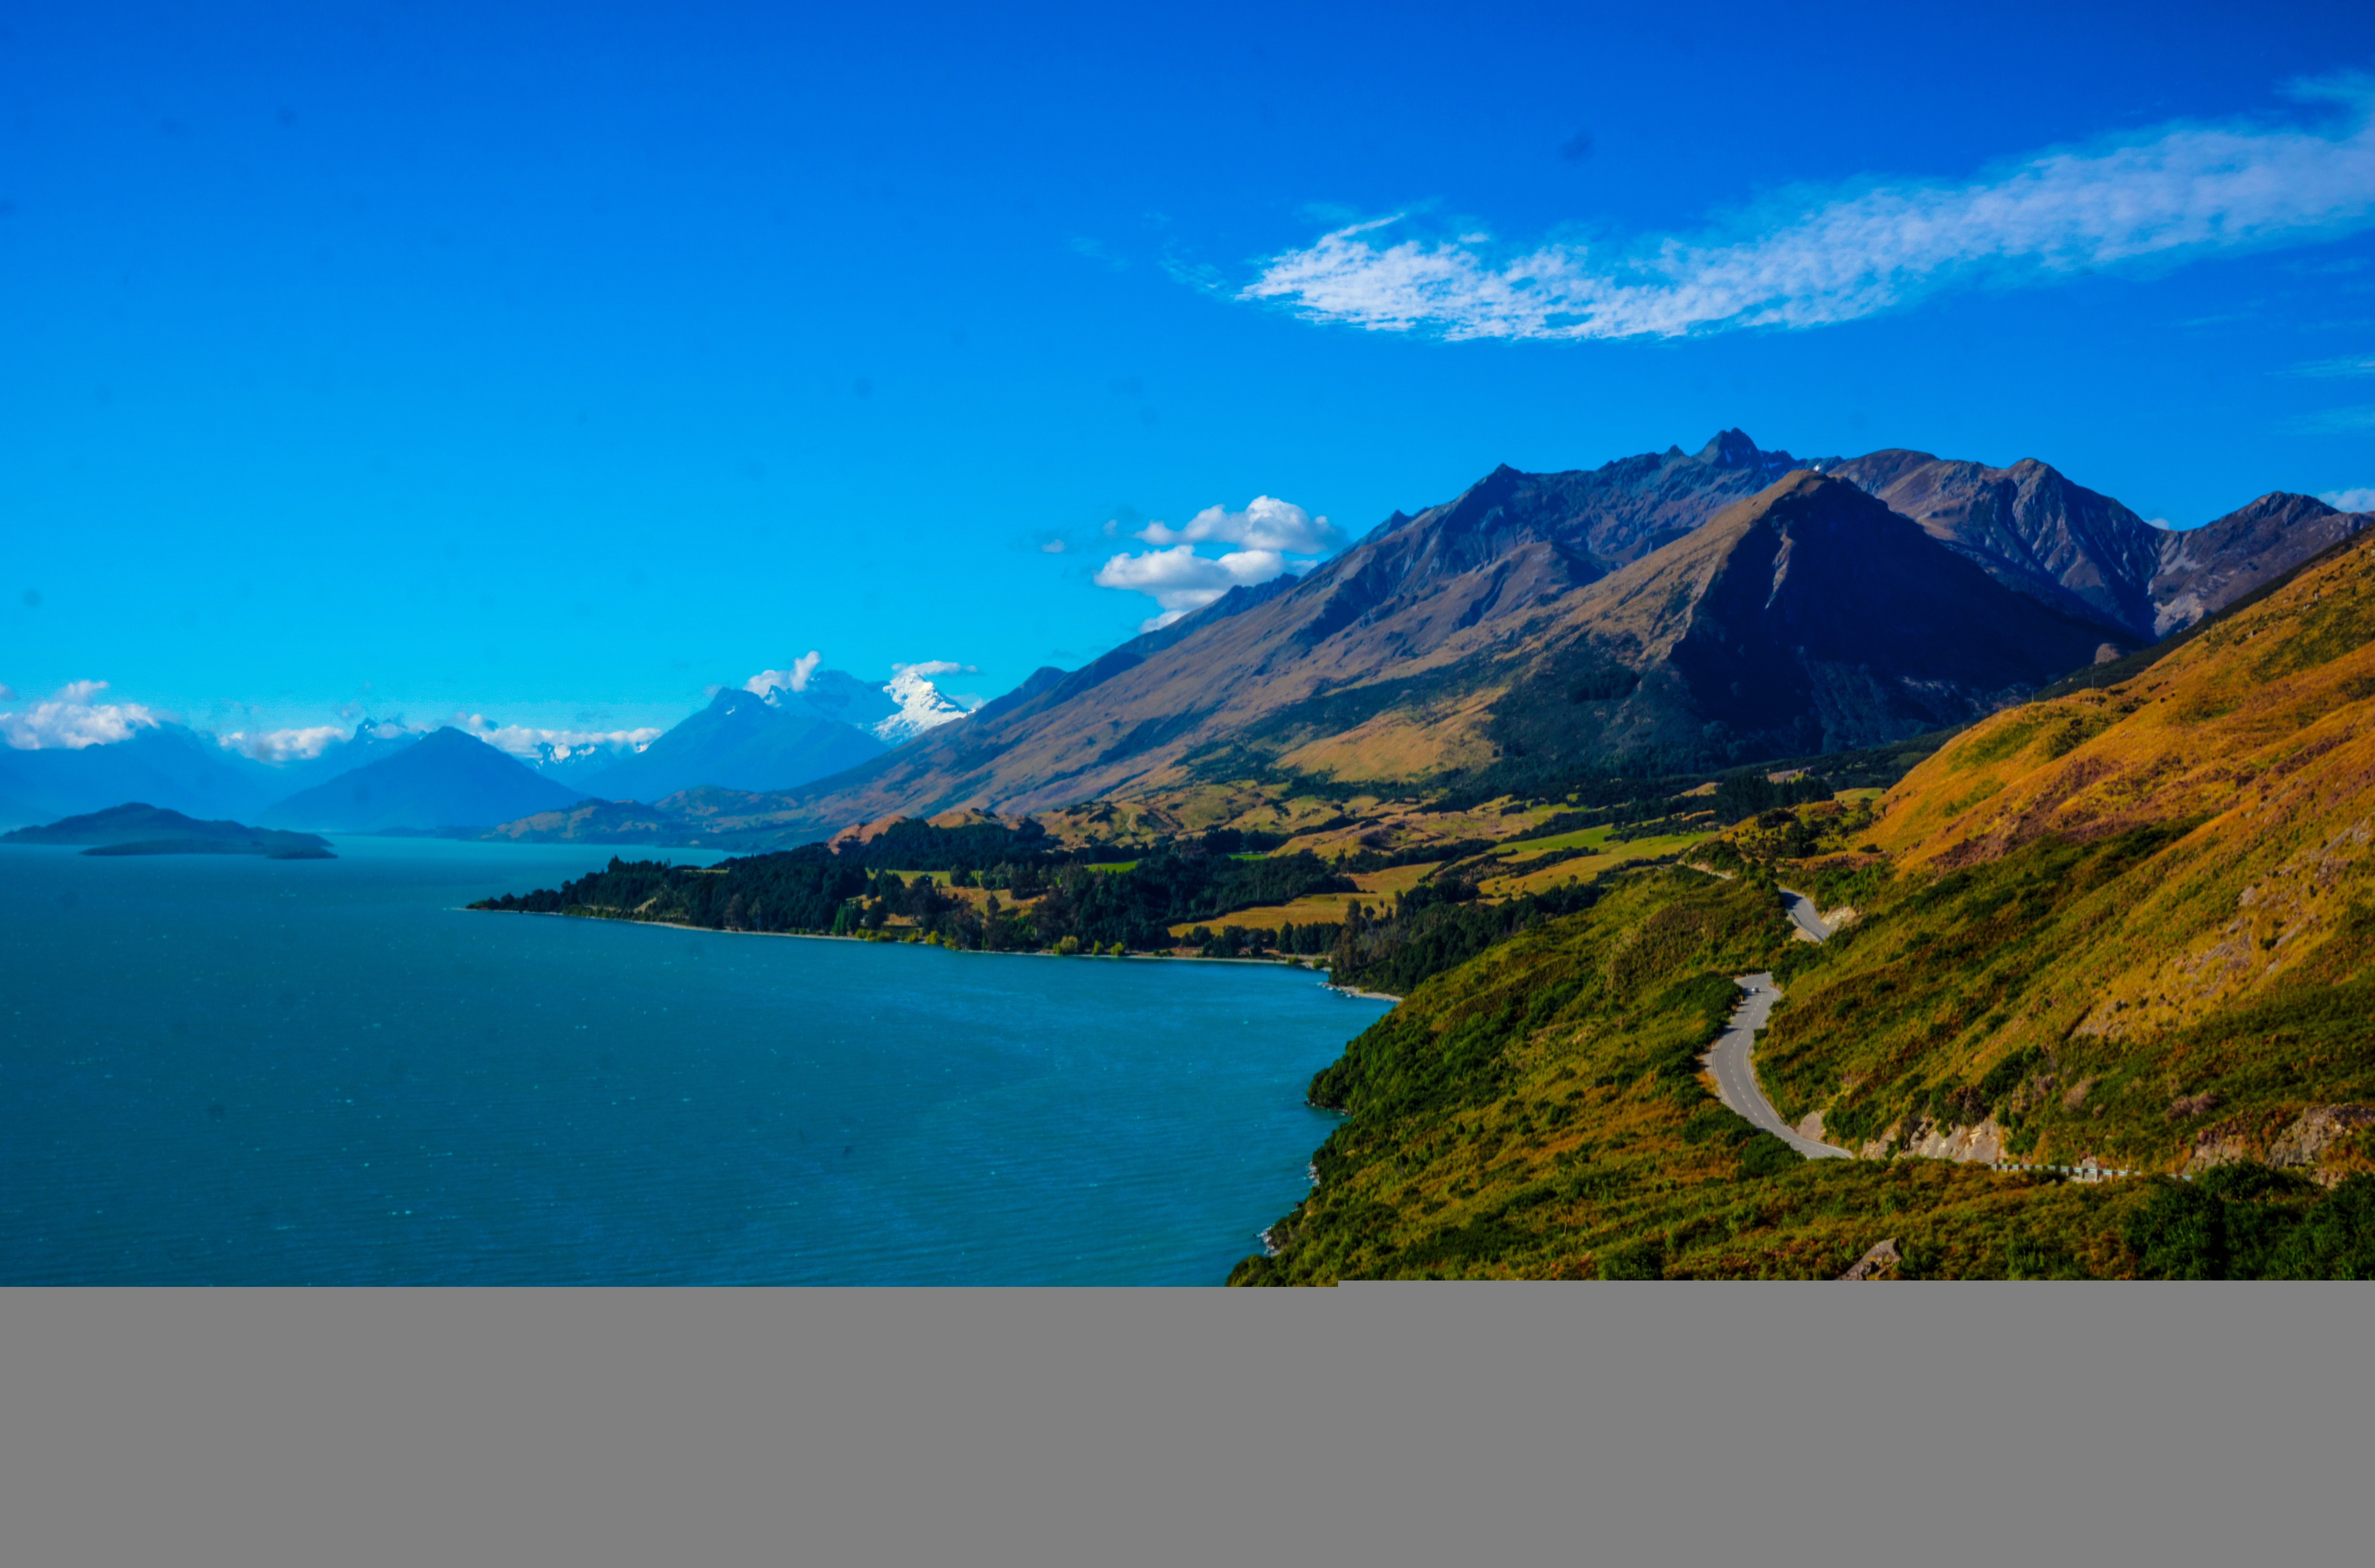
landscape, nature, mountain, hill, lake, valley, mountain range, fjord, reservoir, highland, ridge, mountains, alps, new zealand, plateau, fell, queenstown, loch, landform, lake wakatipu, mountain pass, geographical feature, mountainous landforms, million dollar view